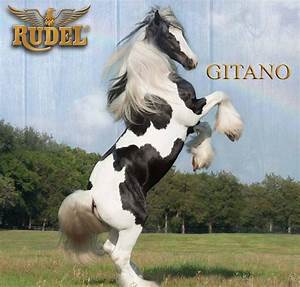
Label: cavallo